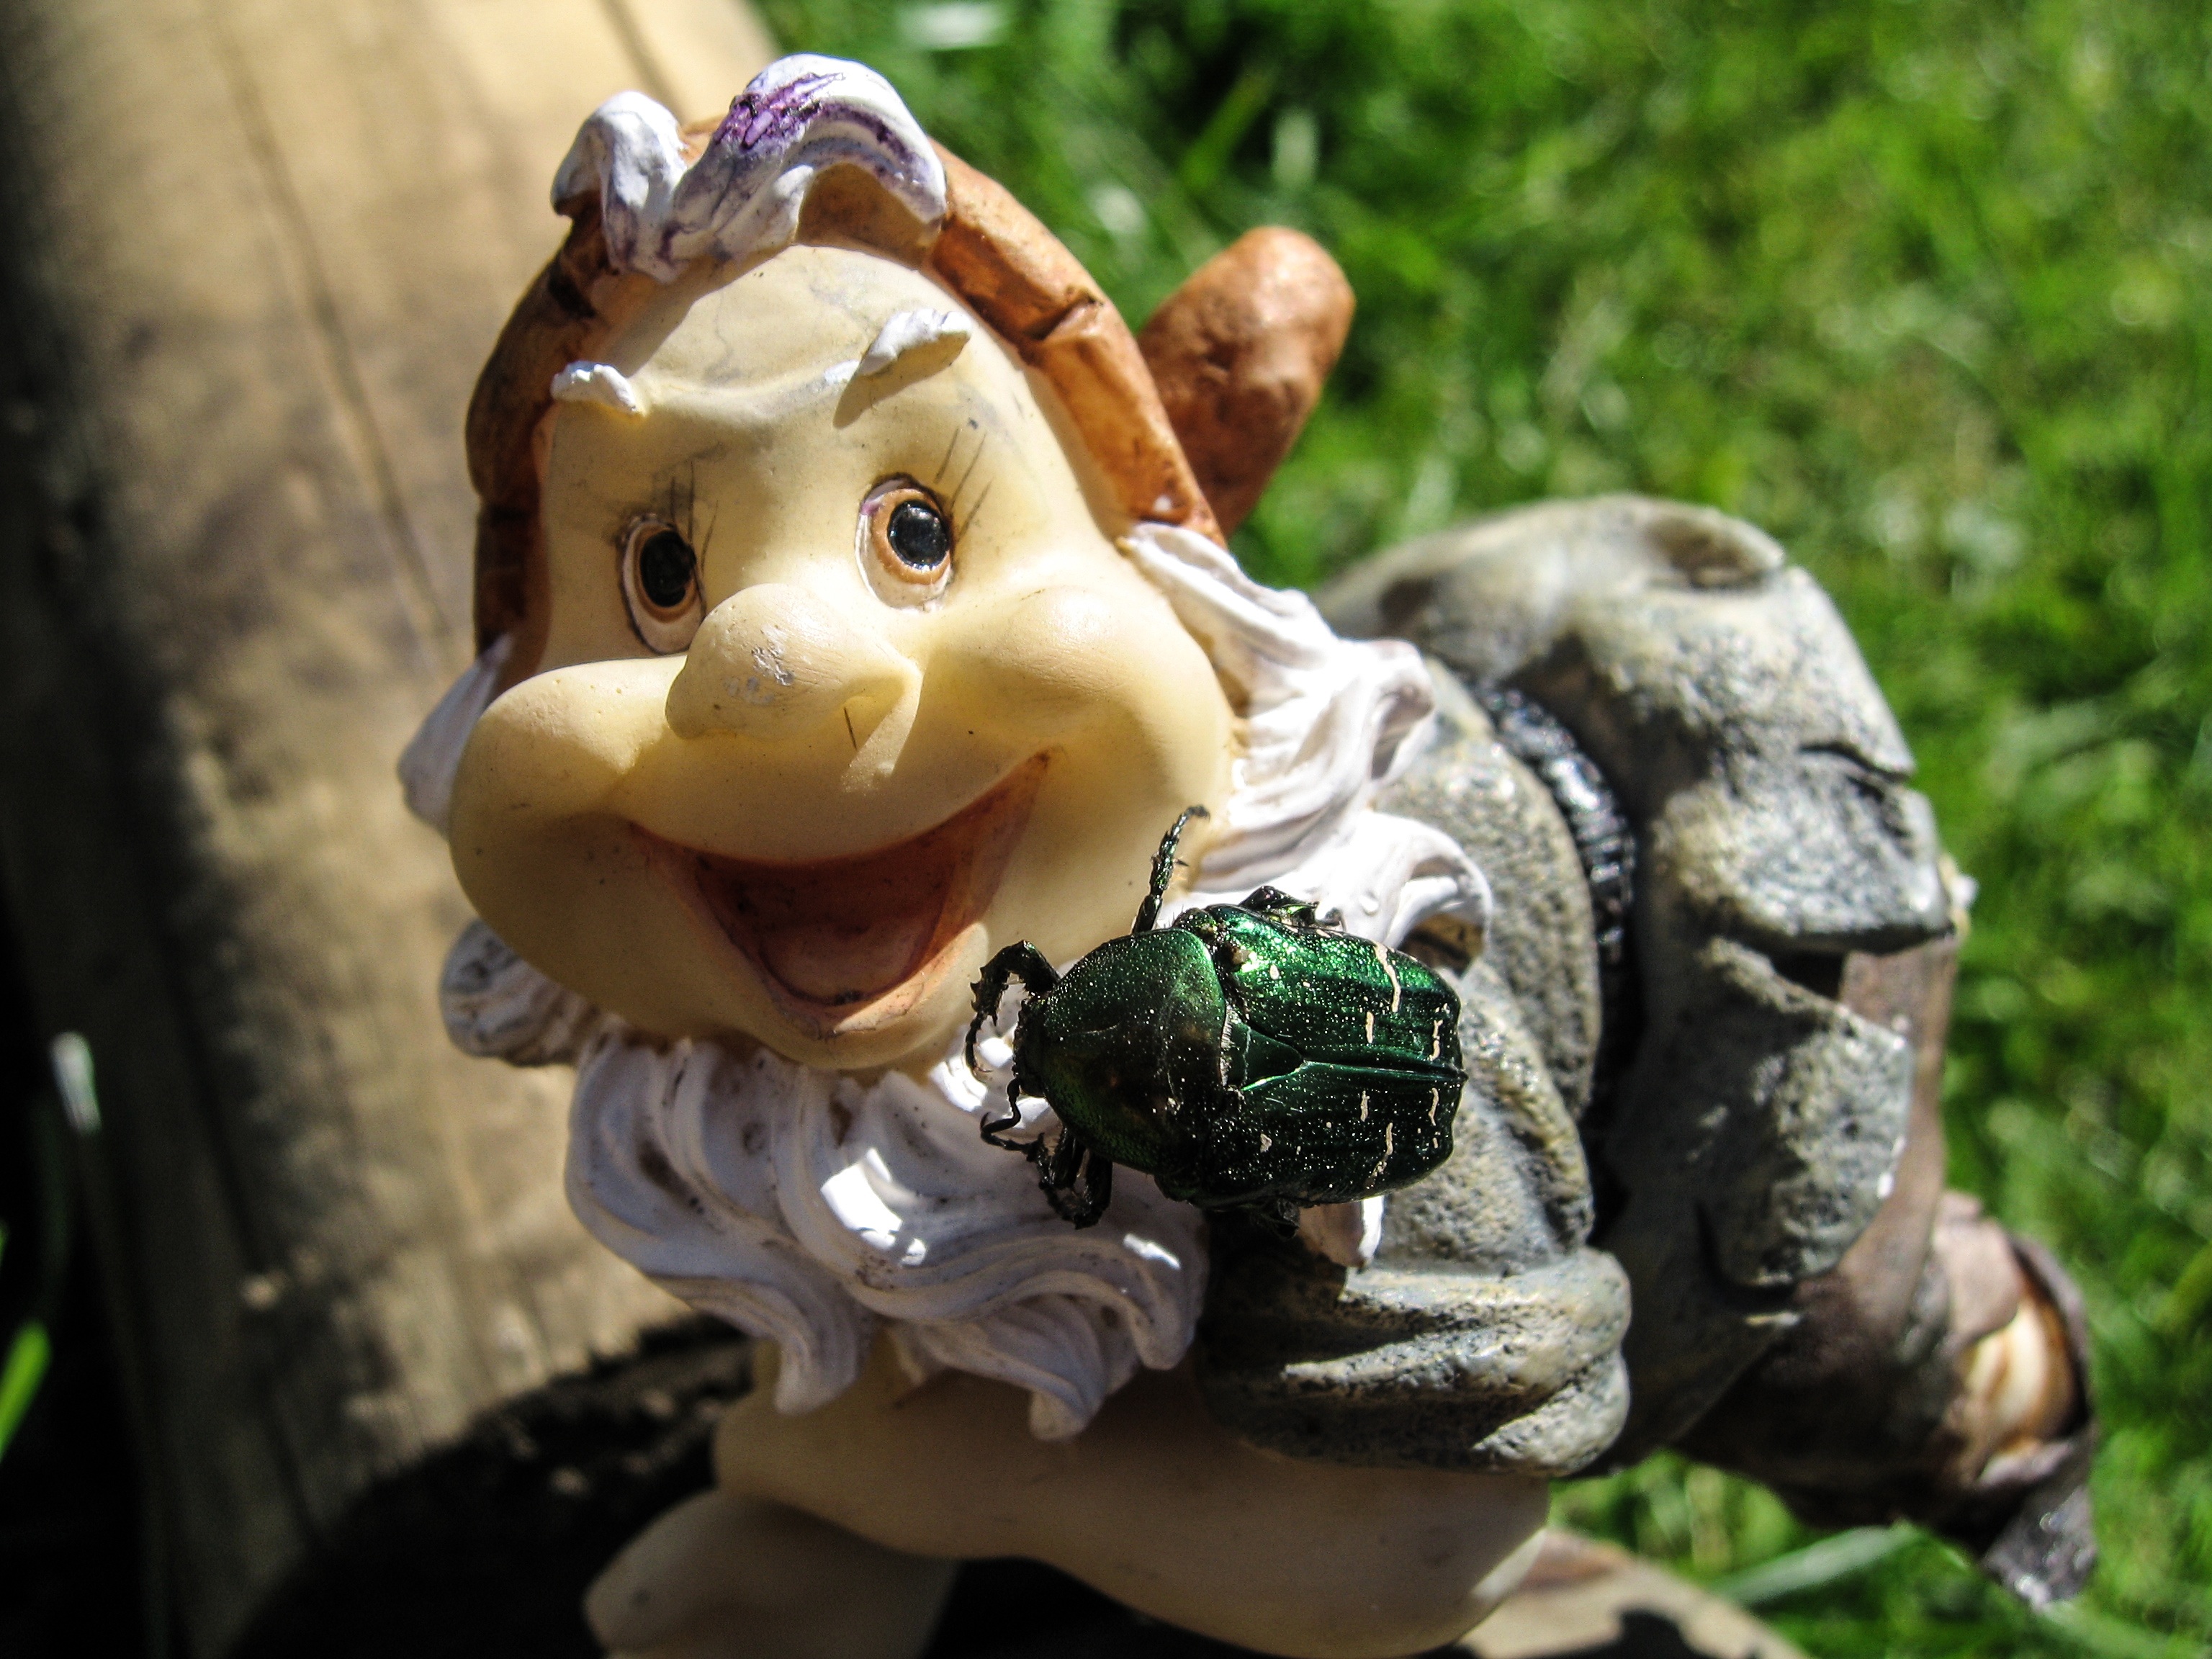
statue, garden, toy, sculpture, figure, figurine, beetle, garden gnome